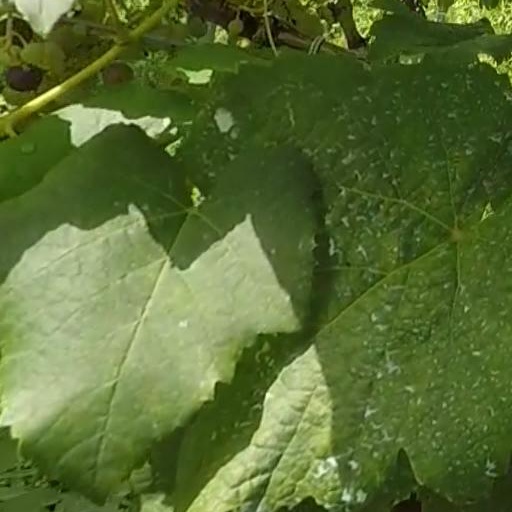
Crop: grape